History of Widerøe

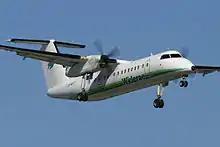
A Dash 8-300 landing in 2004

Norsk Air, based at Sandefjord Airport, Torp, operated a fleet of Embraer EMB 120 Brasilia regional aircraft, providing both domestic and international services from Torp and Skien Airport, Geiteryggen to Bergen, Stavanger, Trondheim and Copenhagen. The company was owned by the conglomerate Kosmos, when fell into financial distress in 1988. Kosmos was bought by the Skaugen Group and decided to divest all non-core activities, including the airline. Negotiations were started between Norsk Air and Widerøe regarding a take-over. Widerøe saw the strategic advantage of having non-subsidized routes to better benchmark its operations. However, neither SAS nor Braathens SAFE wanted Widerøe to purchase Norsk Air, in part because they feared it could cannibalize their own operations. Fred. Olsen & Co. liked the idea and bought SAS' and Braathens SAFE's stake in Widerøe to make the deal possible, consisting of a 22-percent stake owned by SAS and 18 percent owned by Braathens SAFE. This gave Fred. Olsen an 82-percent stake in the company.